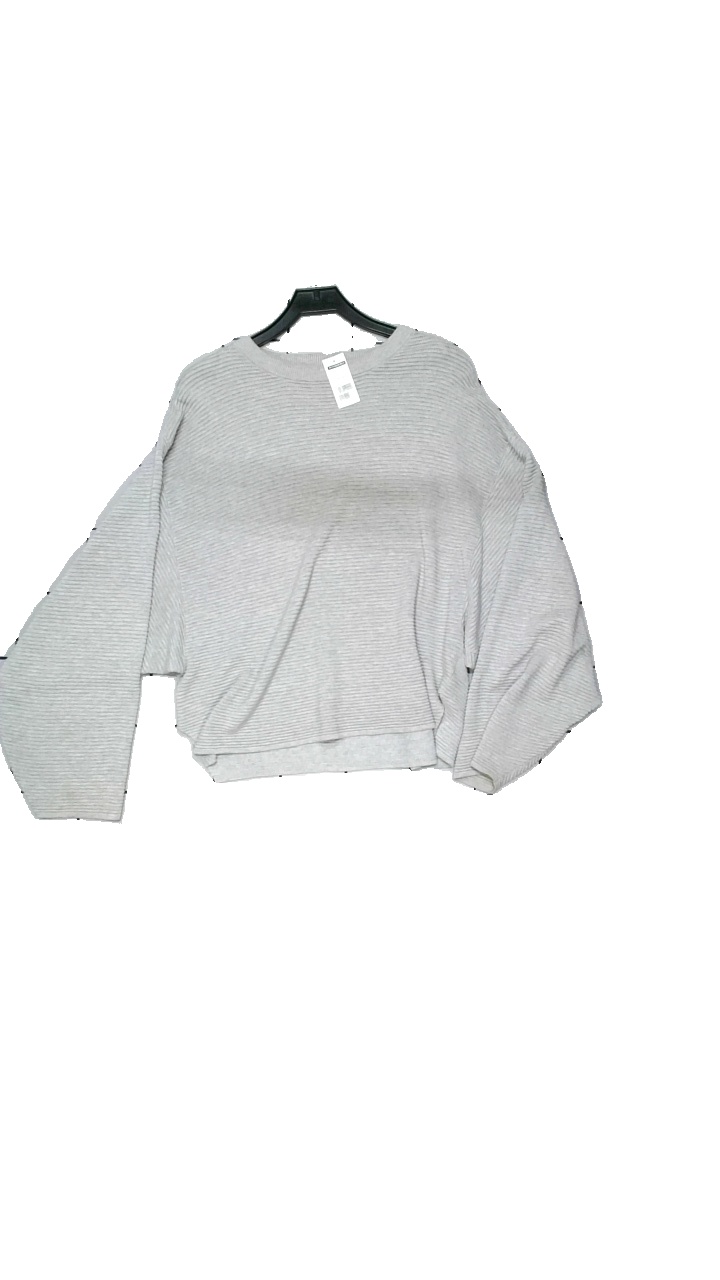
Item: Sweater (Ladies)
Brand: Carin Wester
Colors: Grey
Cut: Regular
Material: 60% cotton, 40% viscose
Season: Autumn
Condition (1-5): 3
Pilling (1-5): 3
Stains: Minor
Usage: Reuse
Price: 100-150